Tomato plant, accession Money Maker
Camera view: vertical (180 deg); turntable rotation: 210 degrees
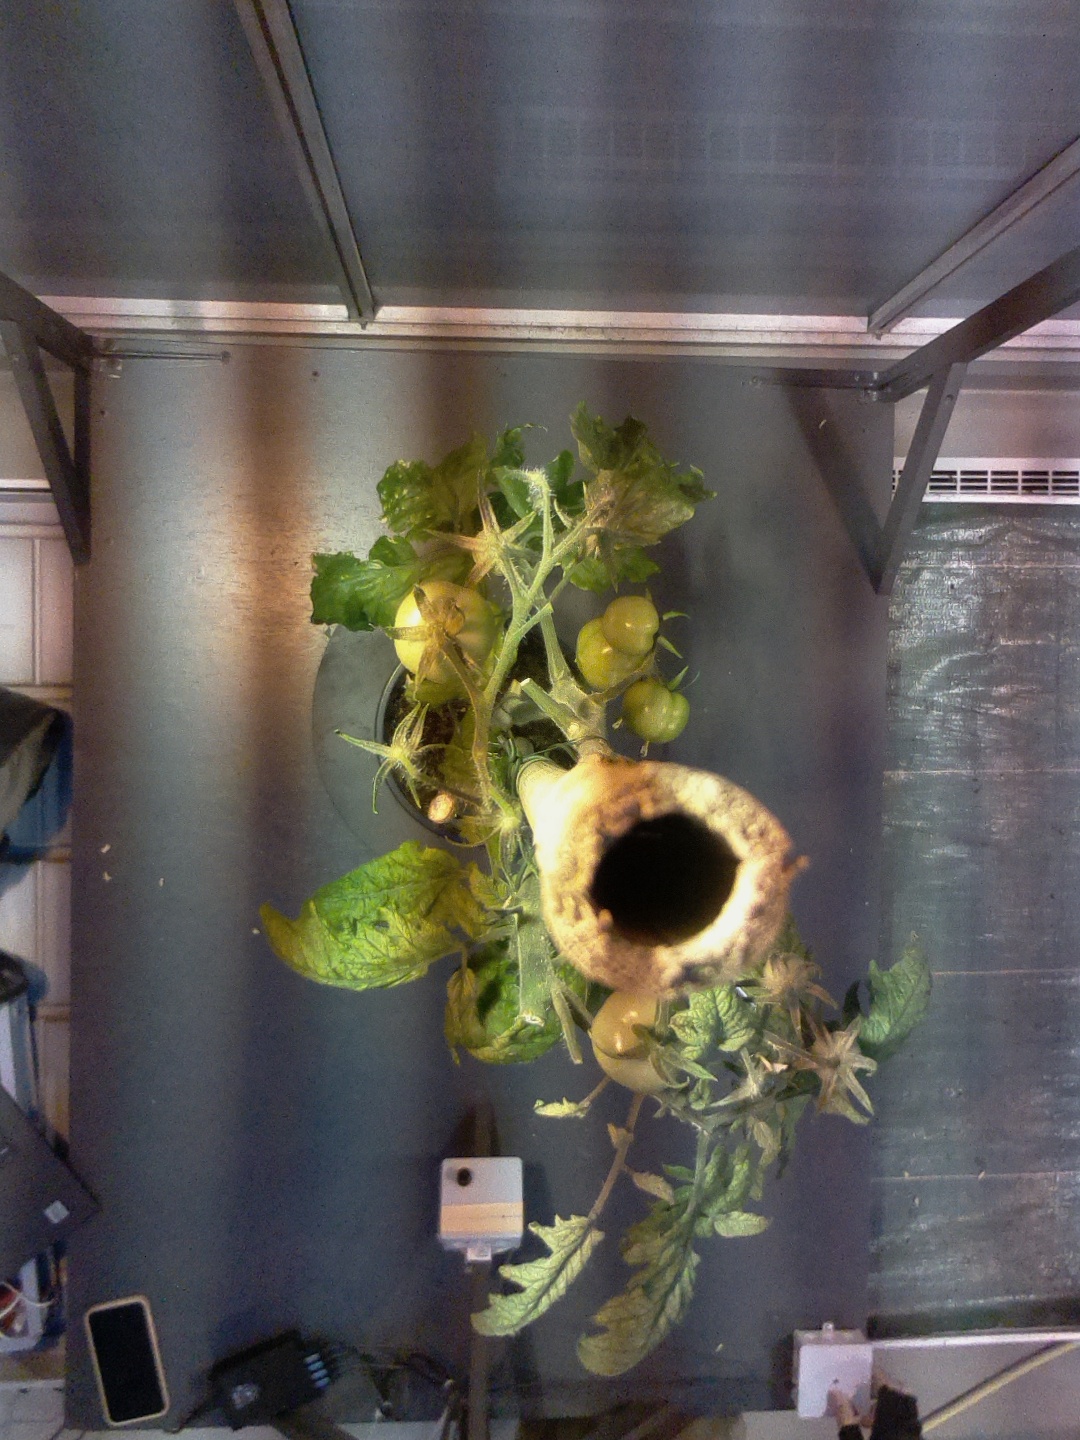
BBCH growth stage 77: 70%-80% of final fruit size